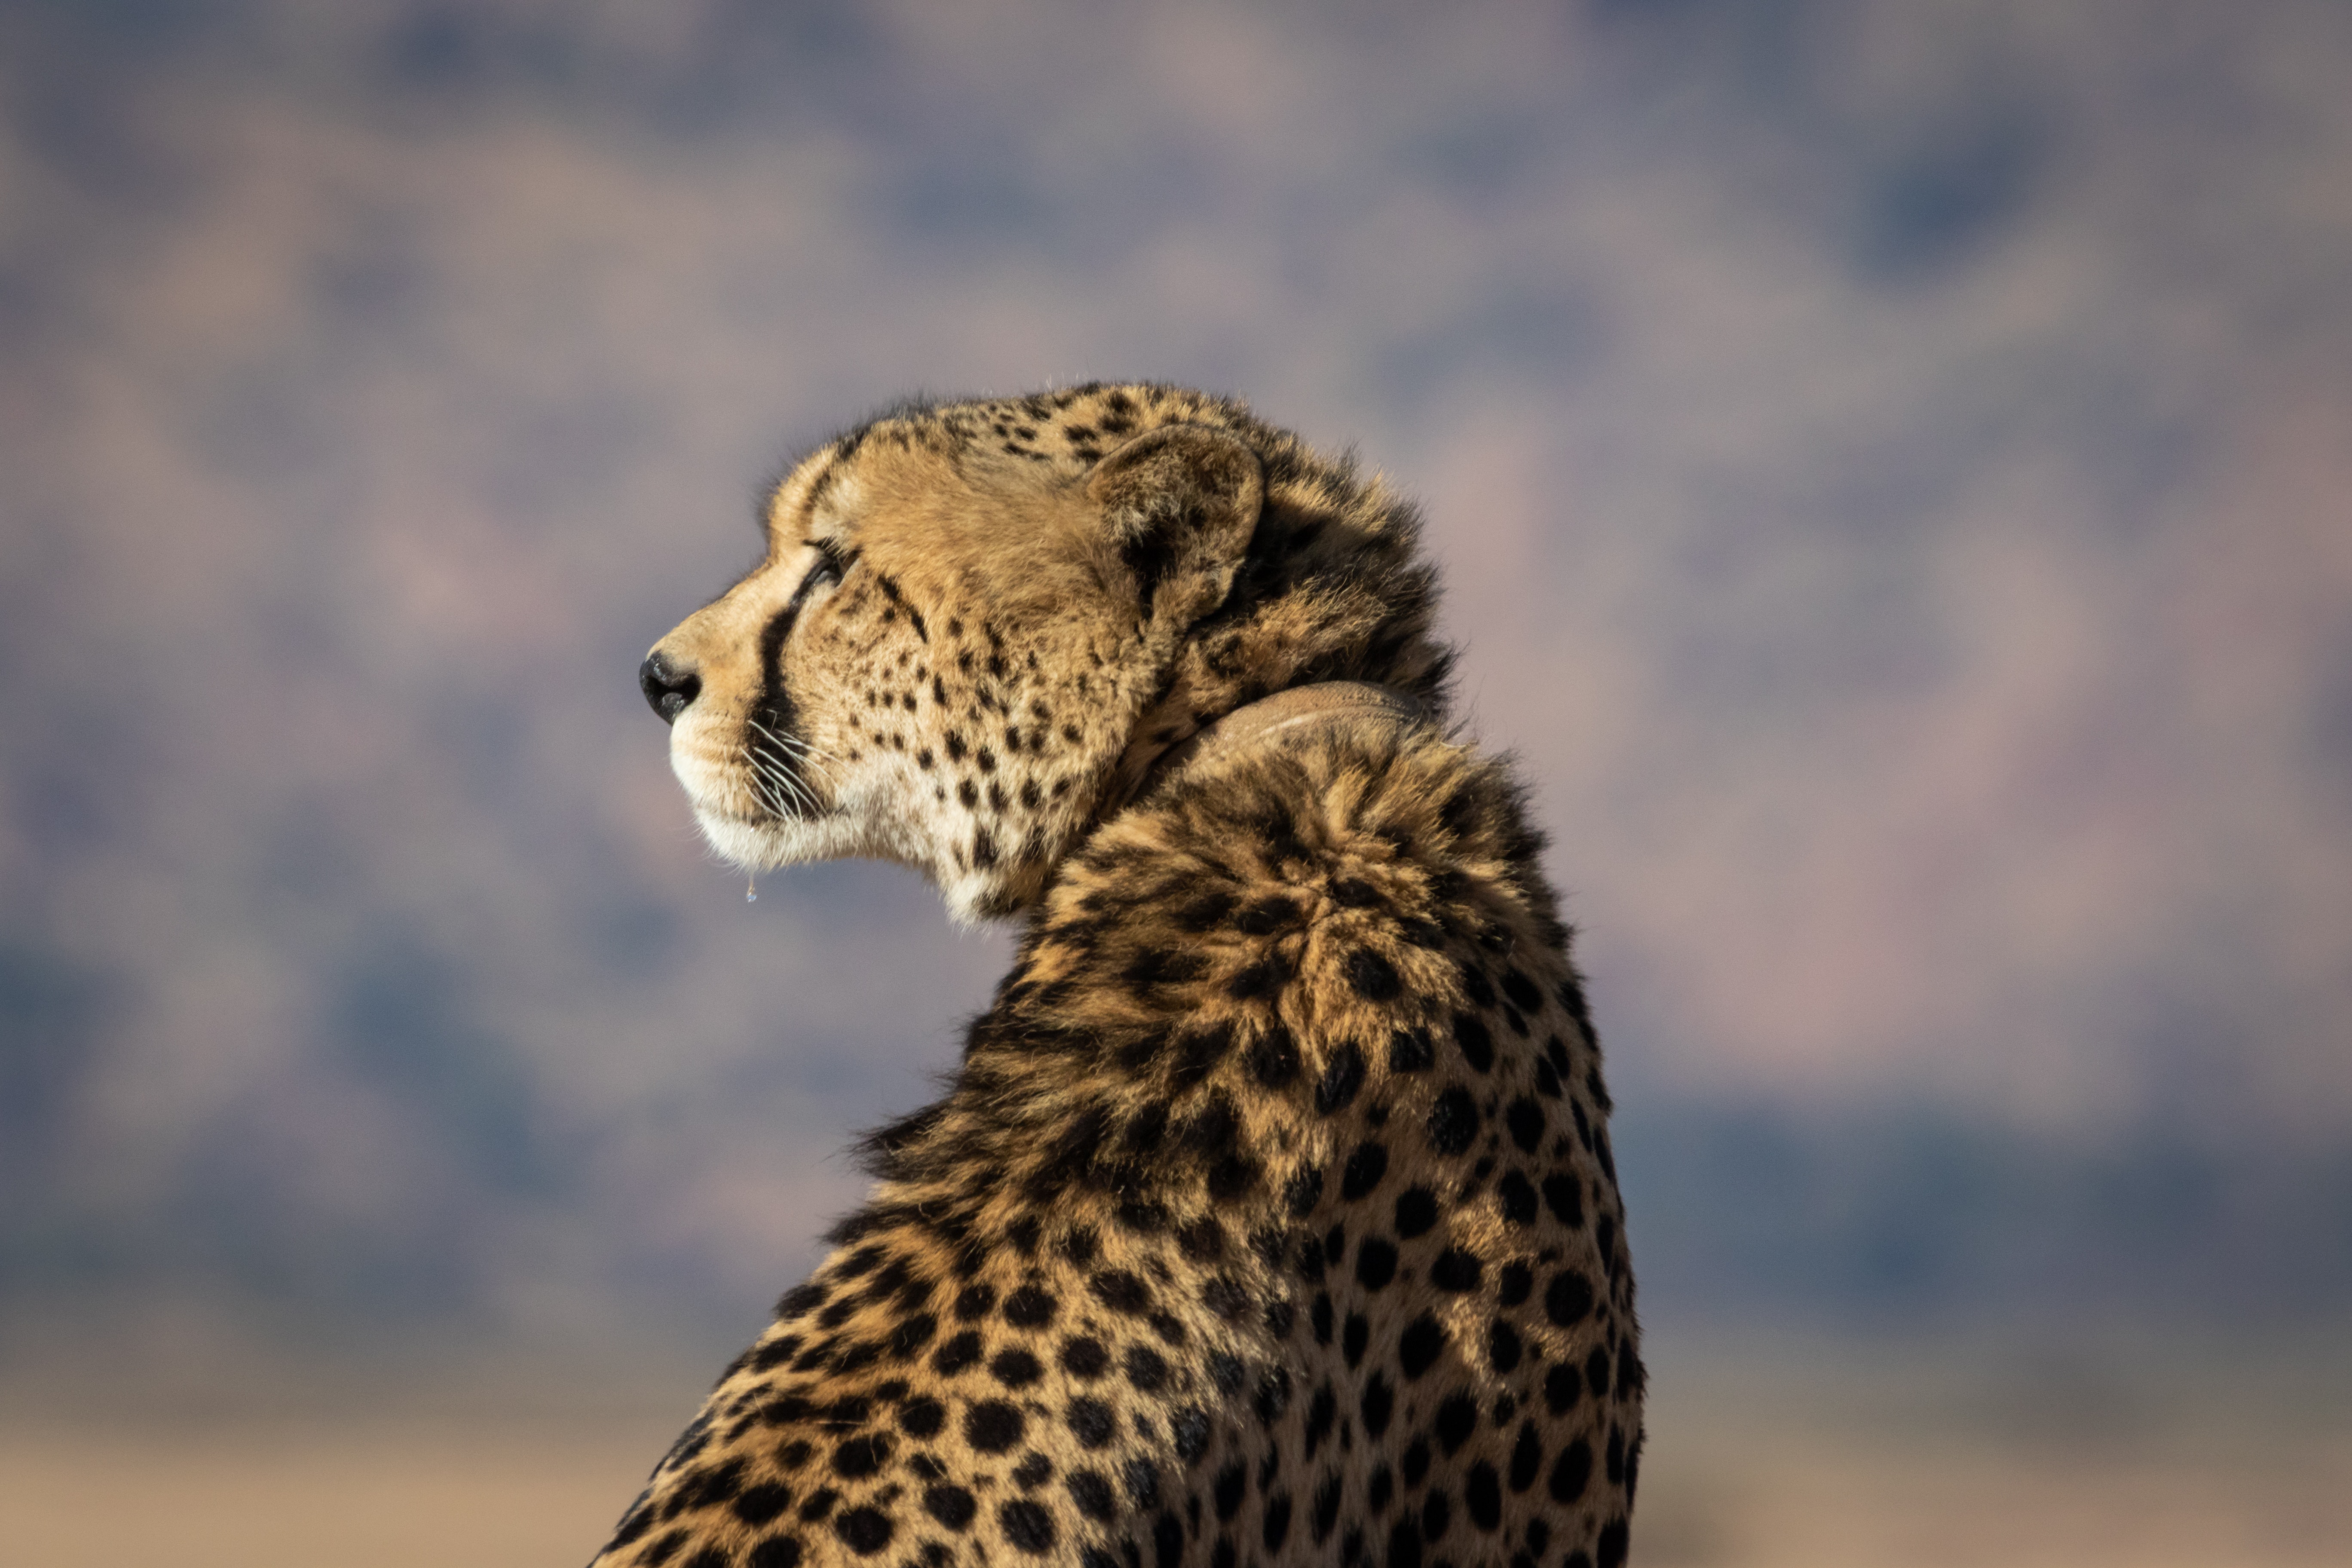
terrestrial animal, mammal, wildlife, vertebrate, cheetah, felidae, leopard, whiskers, snout, African leopard, carnivore, small to medium sized cats, wilderness, big cats, jaguar, safari, sky, organism, adaptation